E. E. Smith

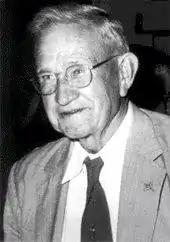
Smith c. 1960

Edward Elmer Smith (May 2, 1890 – August 31, 1965) was an American food engineer (specializing in doughnut and pastry mixes) and science-fiction author, best known for the "Lensman" and "Skylark" series. He is sometimes called the father of space opera.